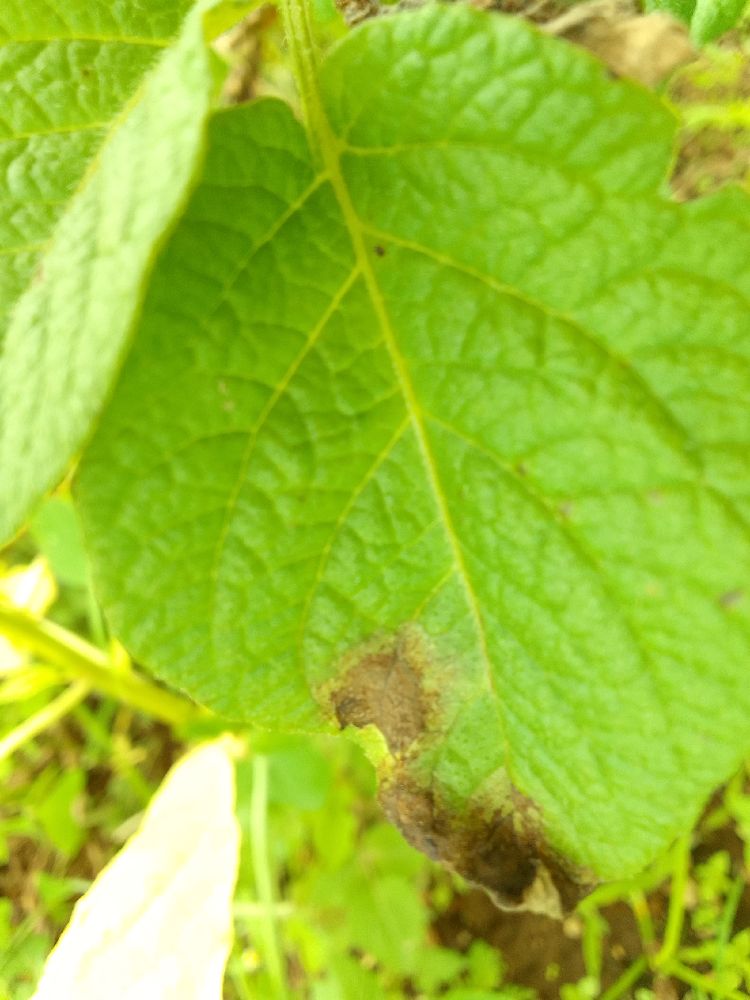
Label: Late blight